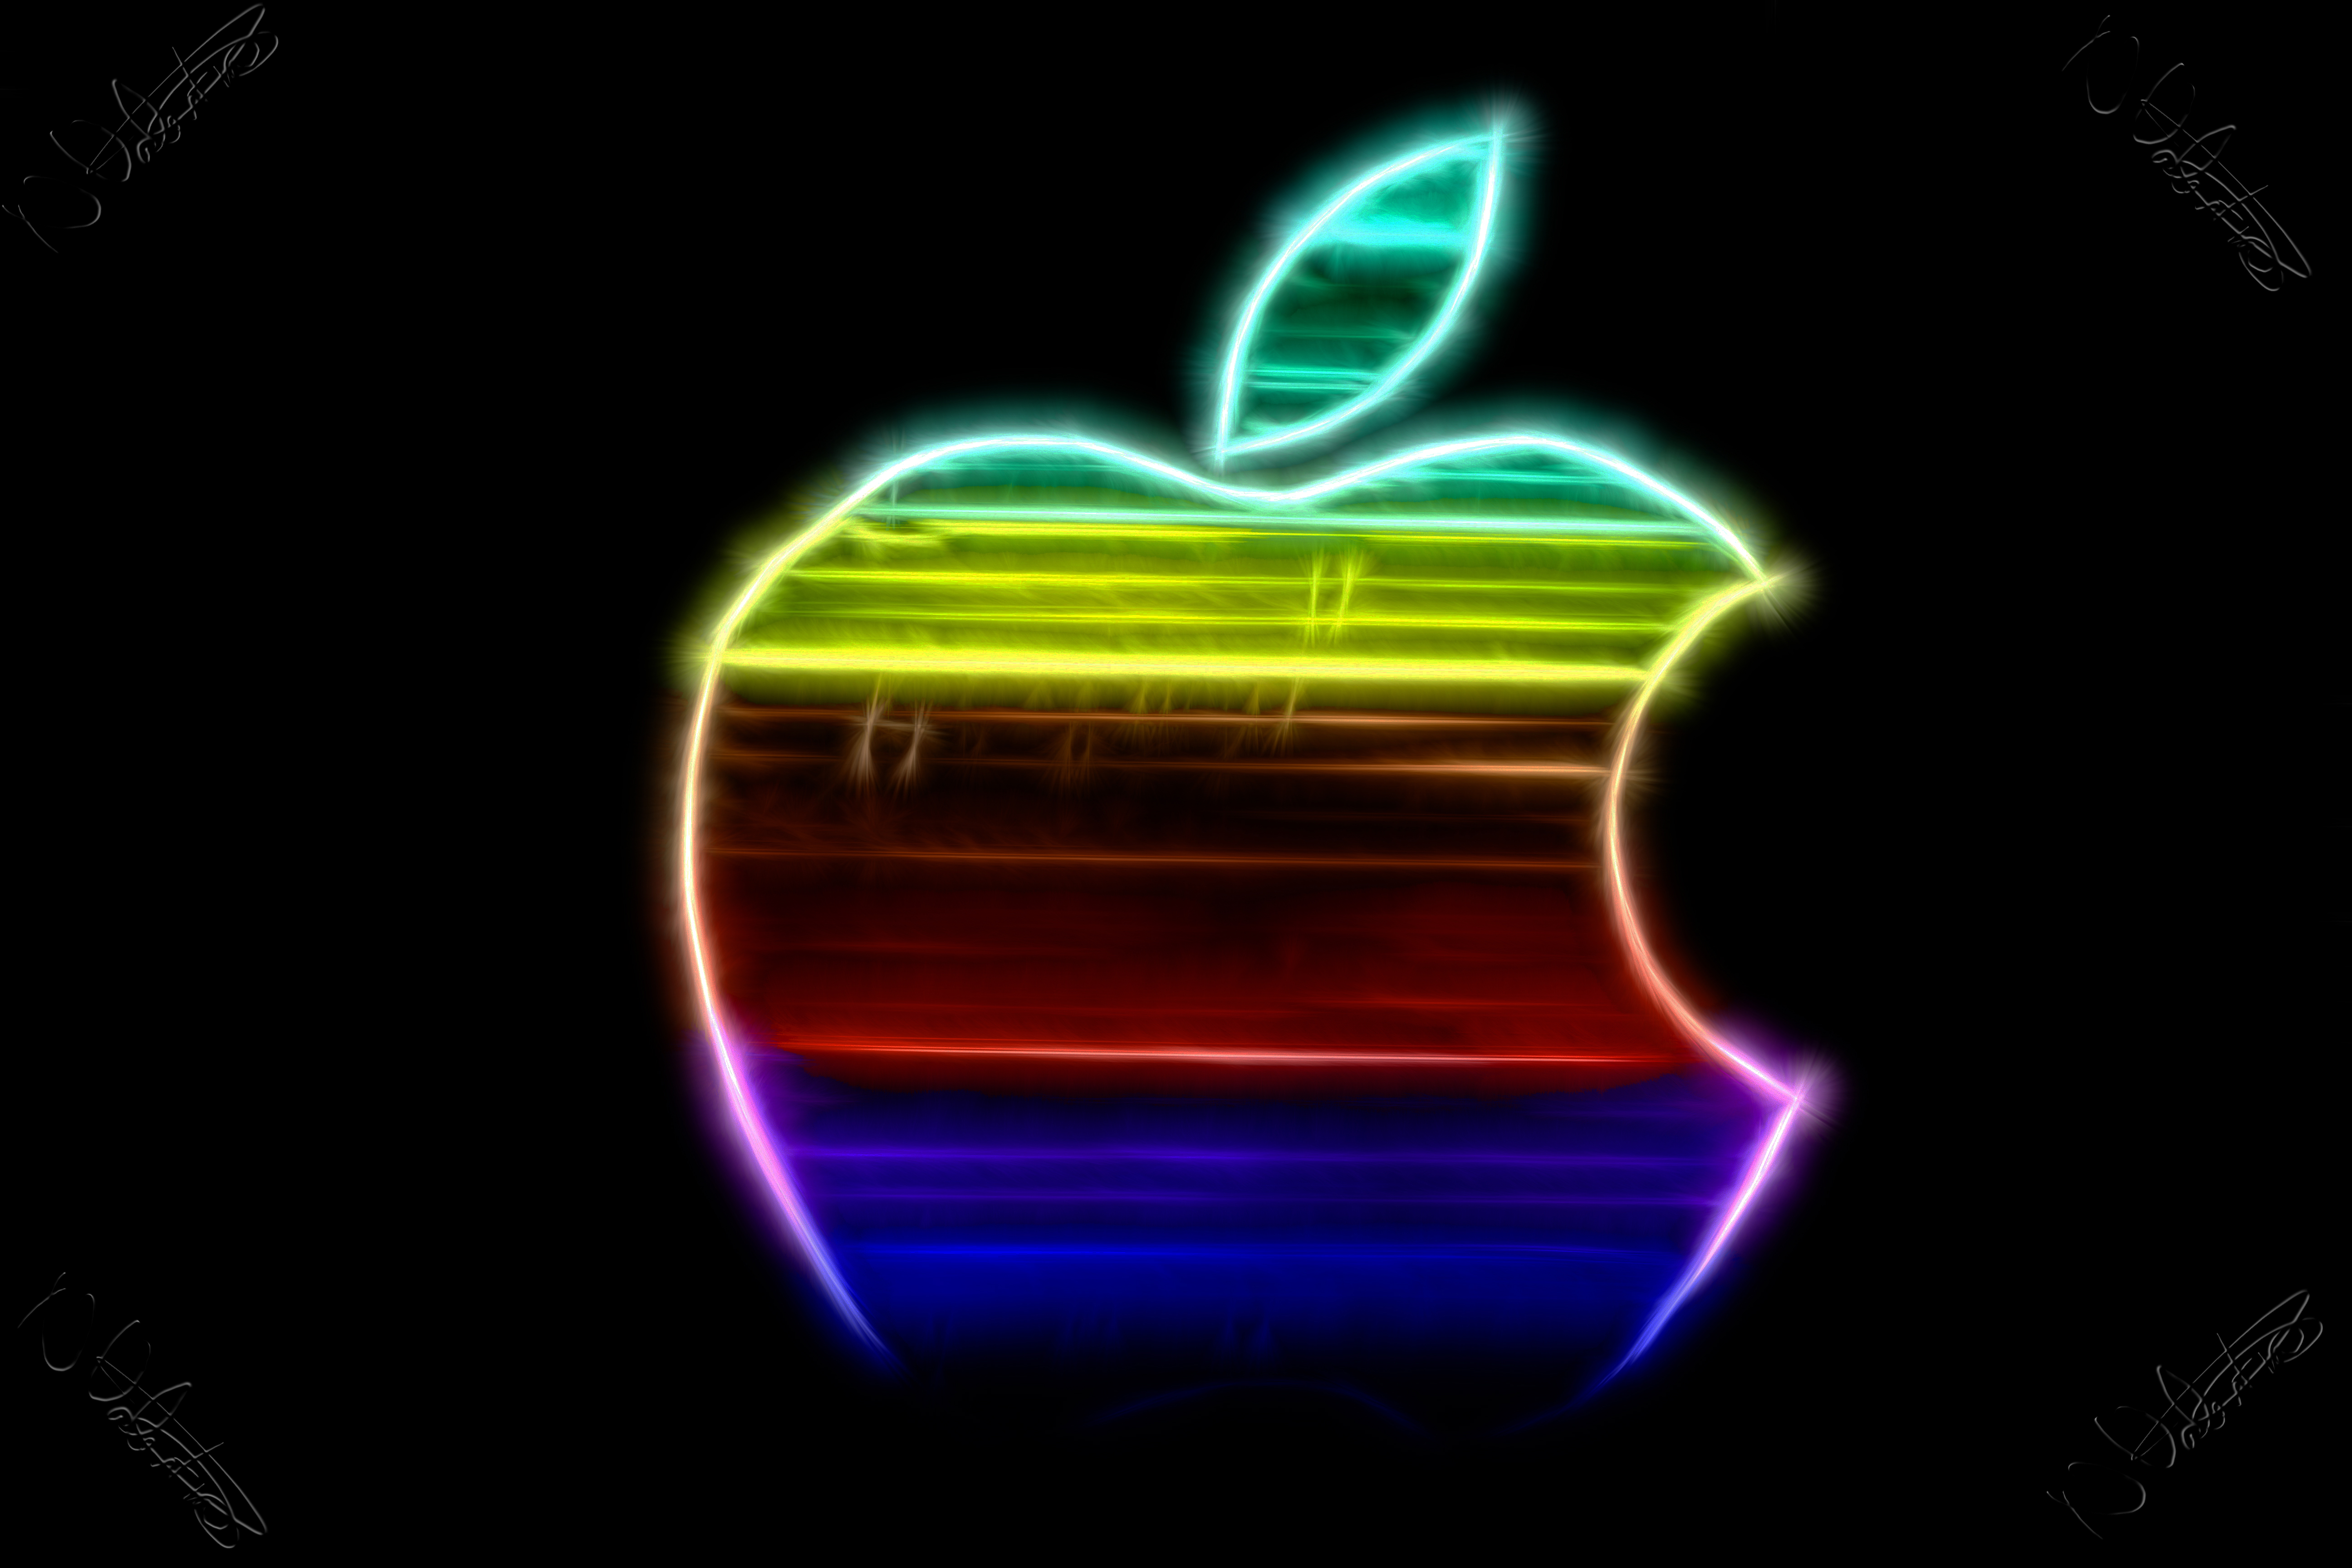
apple, abstract, number, line, circle, neon, neon sign, font, lights, illustration, logo, text, icon, shape, glowsticks, redfield, fractalius, computer wallpaper